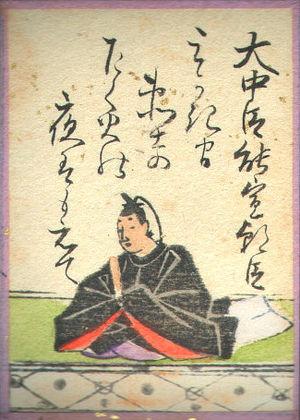
Ōnakatomi no Yoshinobu est un poète de waka du milieu de l'époque de Heian, membre de la noblesse japonaise. Sa petite-fille est la célèbre poète Ise no Taiu de la fin de cette époque de Heian. Il fait partie des trente-six grands poètes et un de ses poèmes est inclus dans le fameux Hyakunin isshu. La paternité de ce poème a cependant été contestée.